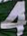
Number: 4